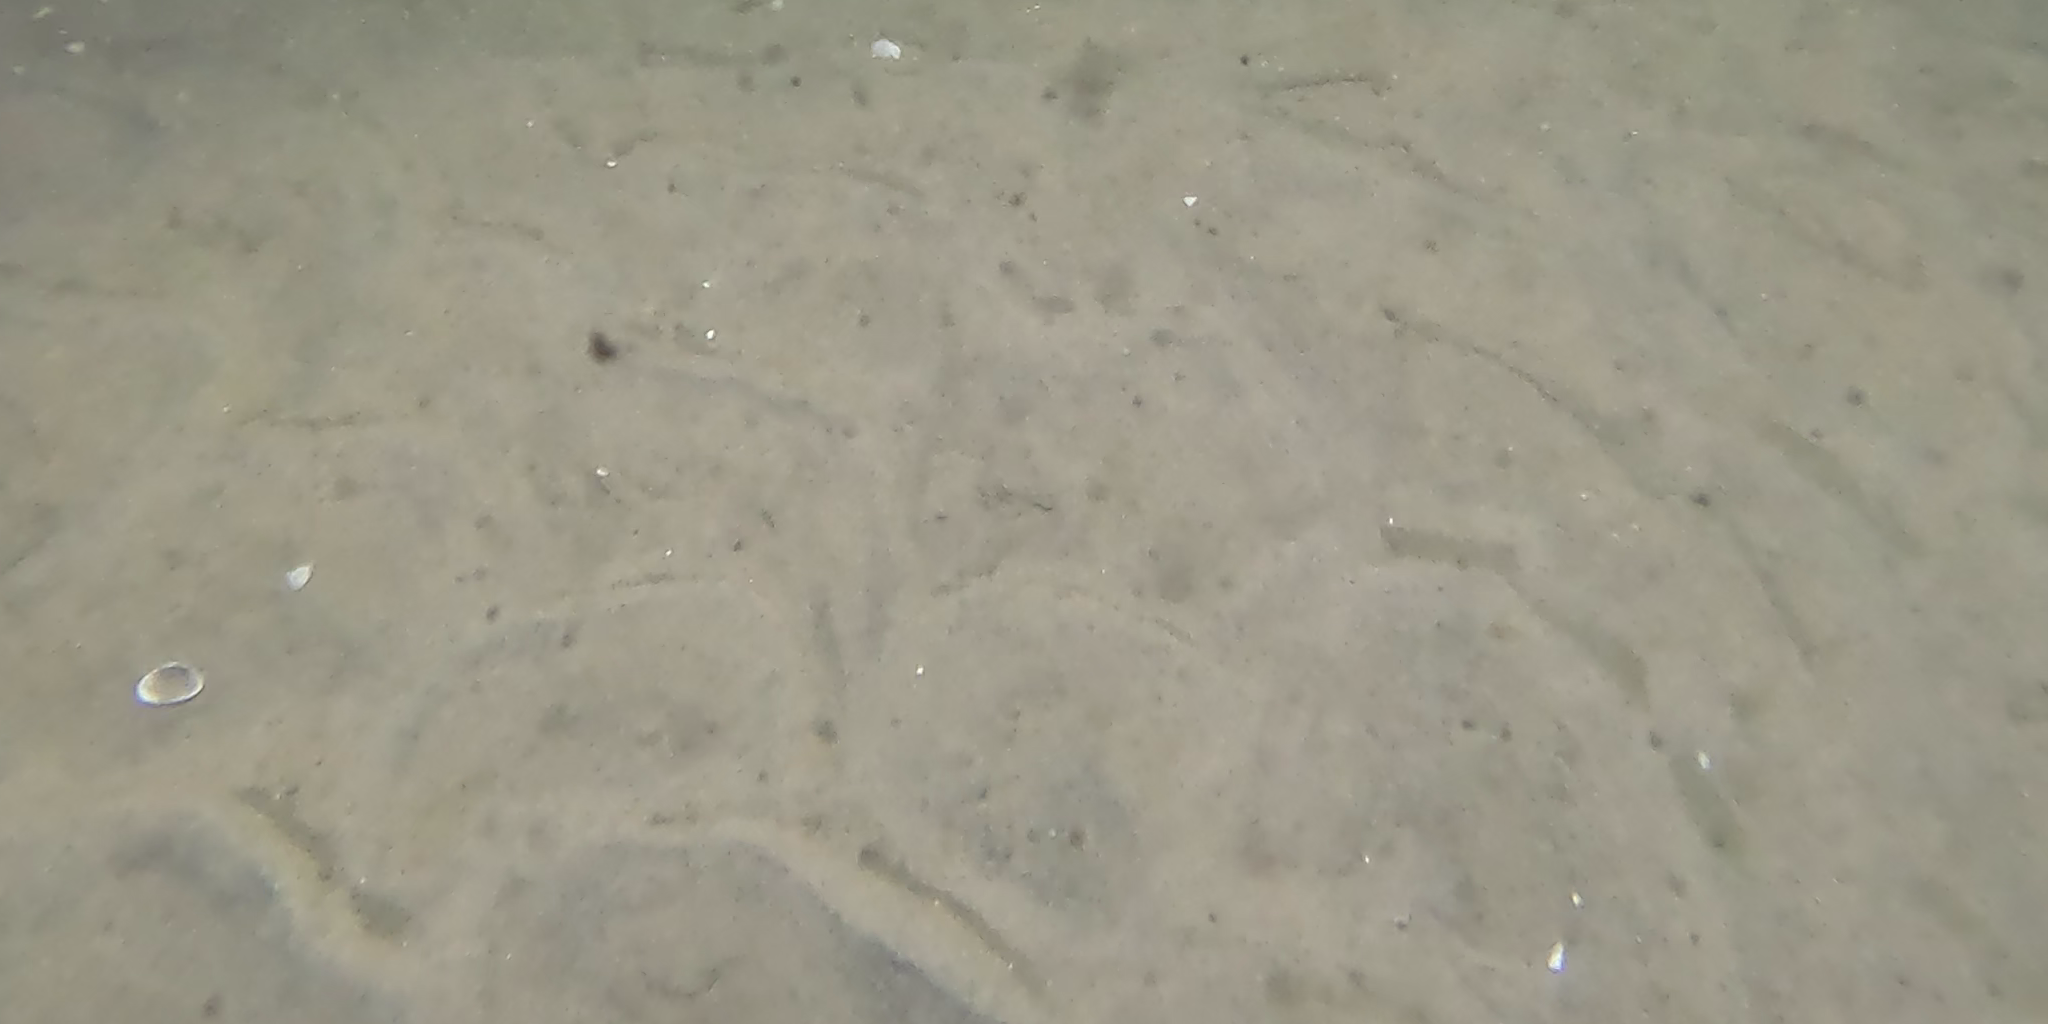
Seabed habitat: sand